Niram Maratha Pookal

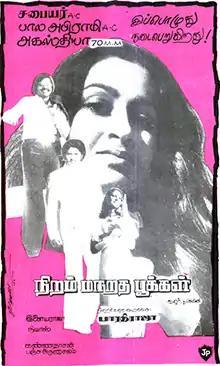
Theatrical release poster

Niram Maratha Pookal is a 1979 Indian Tamil-language romantic drama film directed and co-written by Bharathiraja. The film stars Sudhakar, Radhika, Vijayan and Rati. It was released on 31 August 1979.